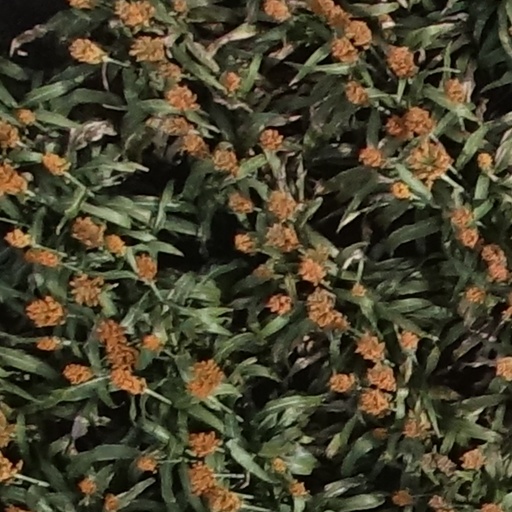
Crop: sorghum